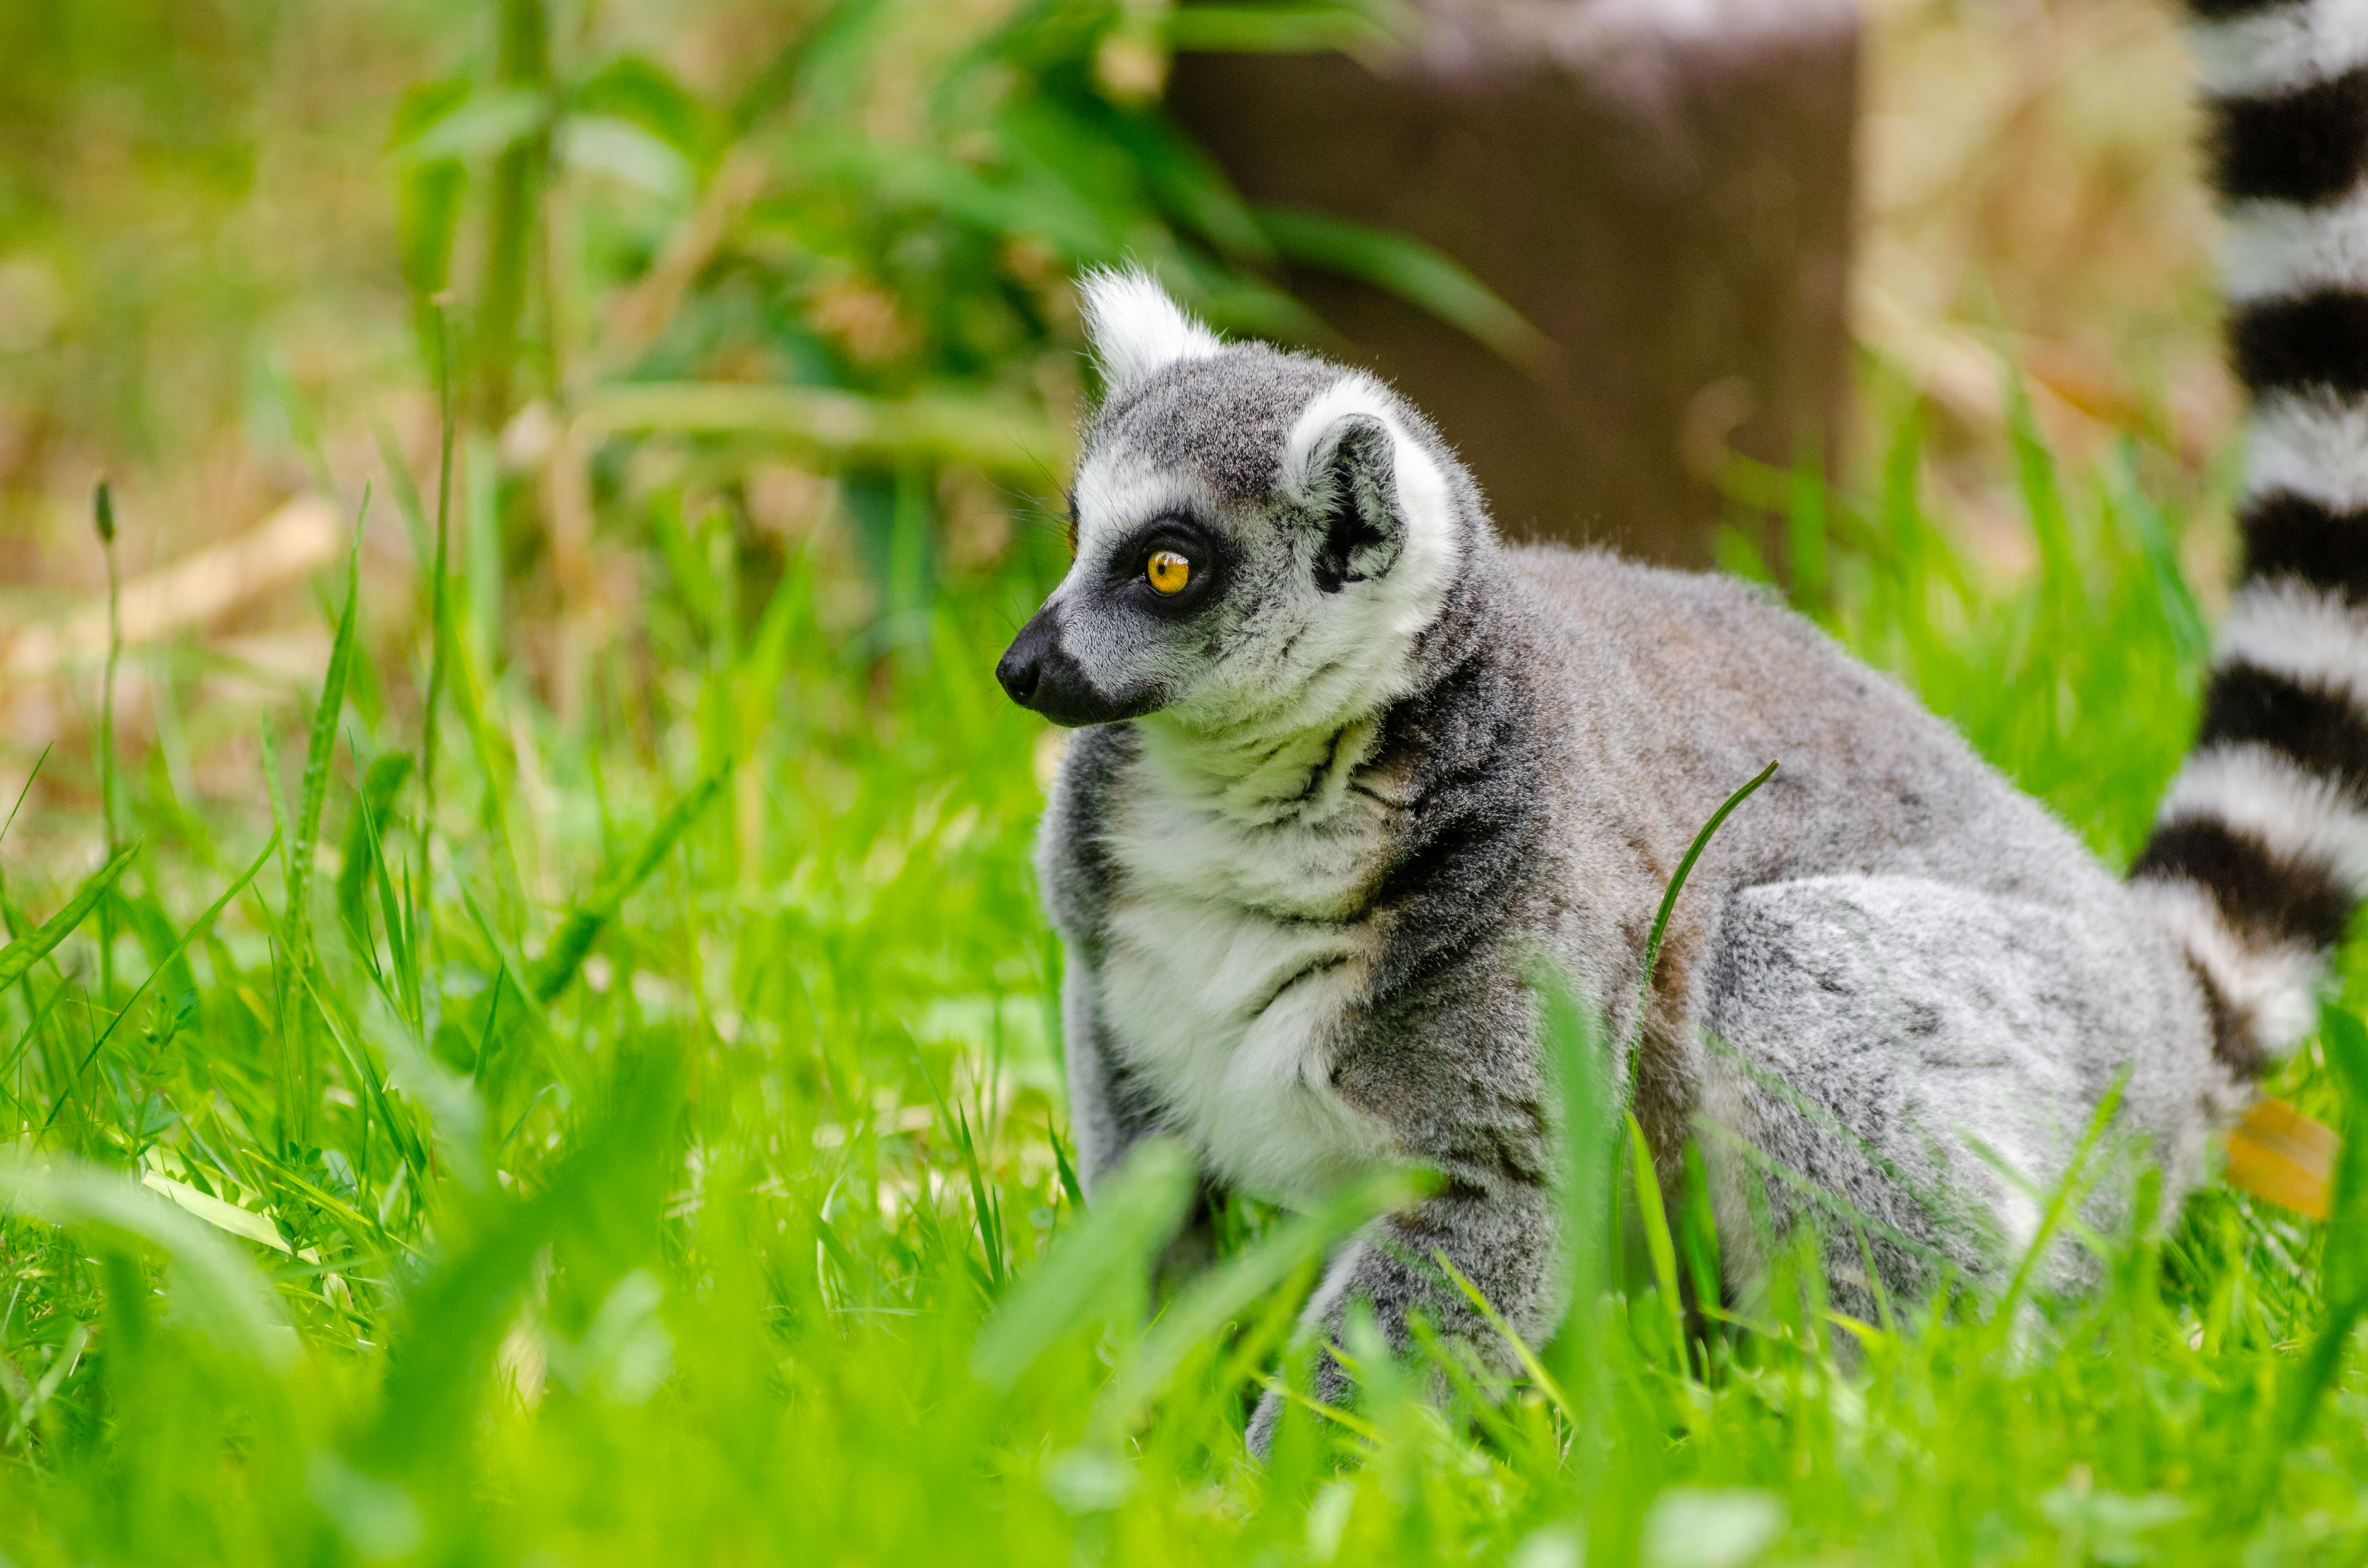
nature, grass, animal, wildlife, zoo, green, mammal, fauna, primate, madagascar, vertebrate, lemur